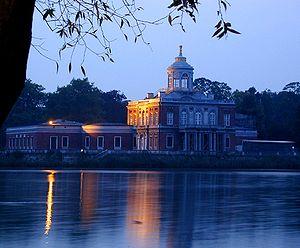
Luigi Boccherini, né le 19 février 1743 à Lucques et mort le 28 mai 1805 à Madrid, est un compositeur et violoncelliste italien de la période classique. Avec Joseph Haydn et Wolfgang Amadeus Mozart, il est considéré comme l'un des plus importants compositeurs de musique de chambre pour cordes de la seconde moitié du XVIIIᵉ siècle.